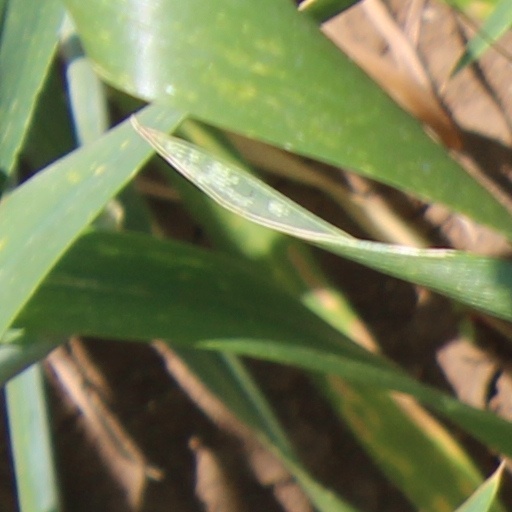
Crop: wheat